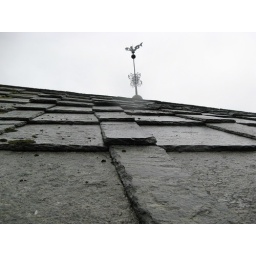
This is of the roof of the old tower we visited in Bergen.